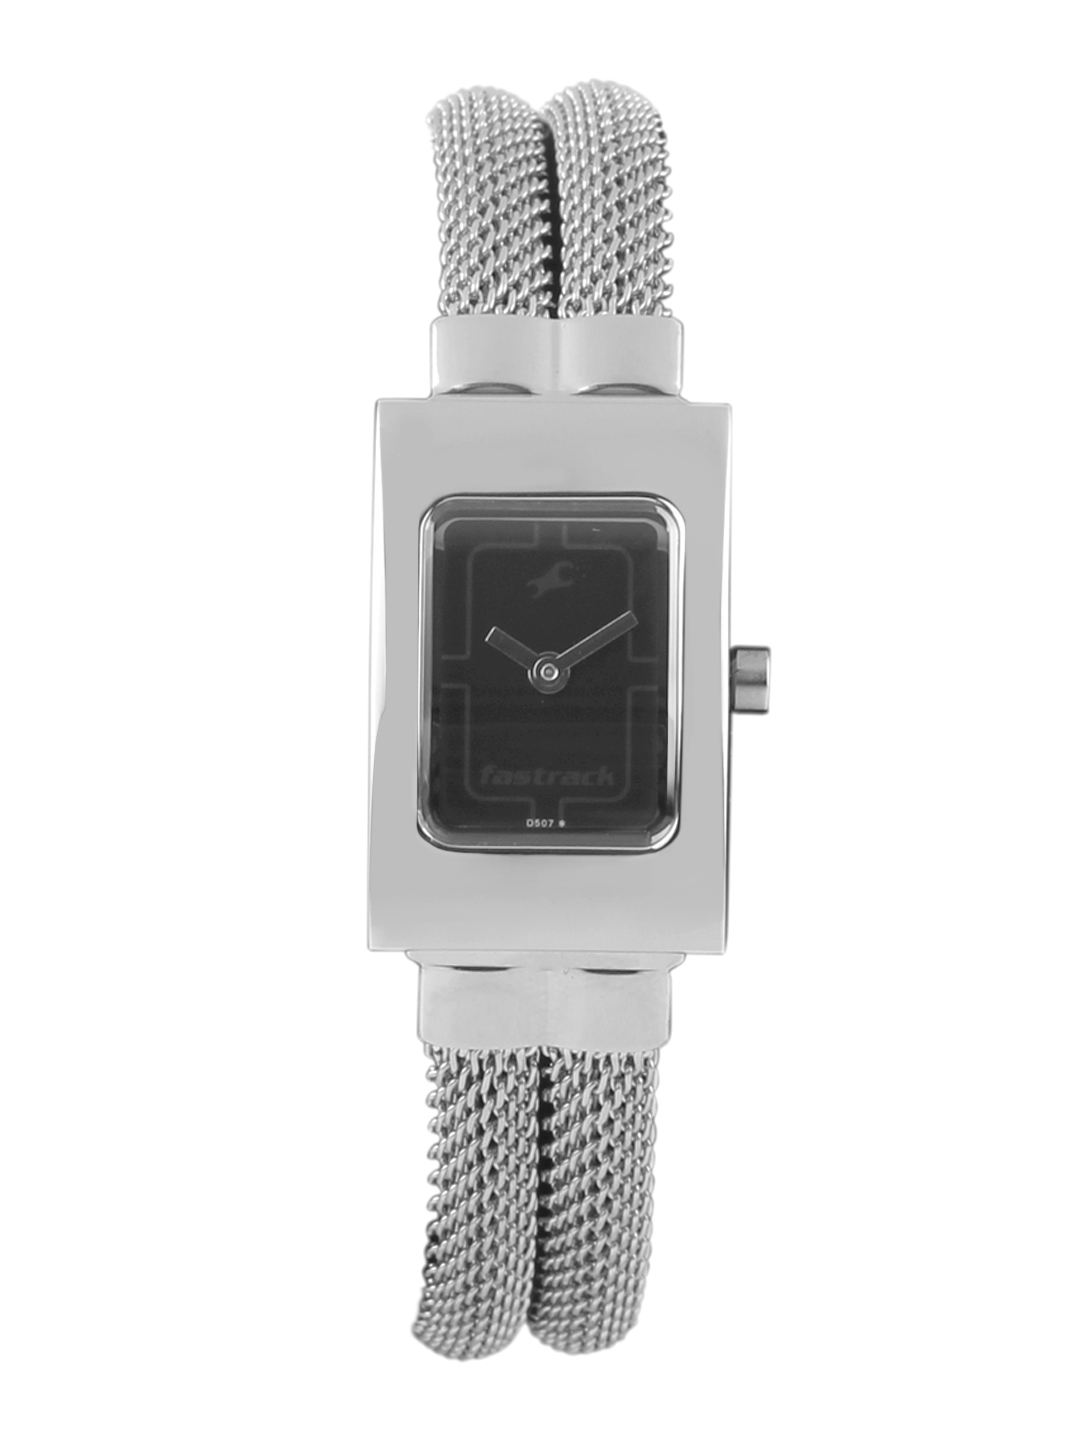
Fastrack Women Black Dial Watch
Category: Accessories / Watches / Watches
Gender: Women
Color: Black
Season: Winter 2016
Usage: Casual